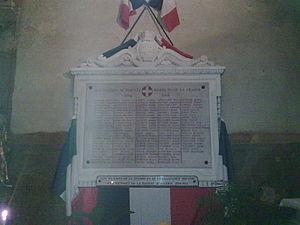
Pertuisiens mort pour la France
Pertuis est une commune française située dans le département de Vaucluse, en région Provence-Alpes-Côte d'Azur. Elle est longée au sud par la Durance, qui après avoir servi de limite entre le comté de Provence et le comté de Forcalquier, sert aujourd'hui de limite entre les départements de Vaucluse et des Bouches-du-Rhône.